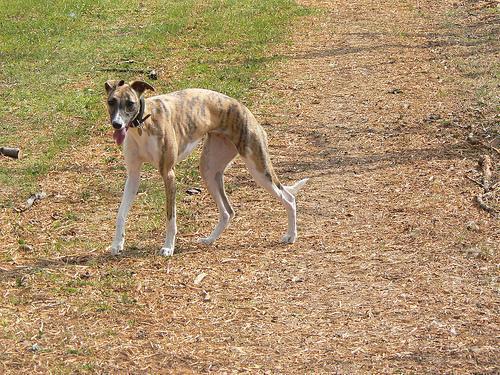
whippet